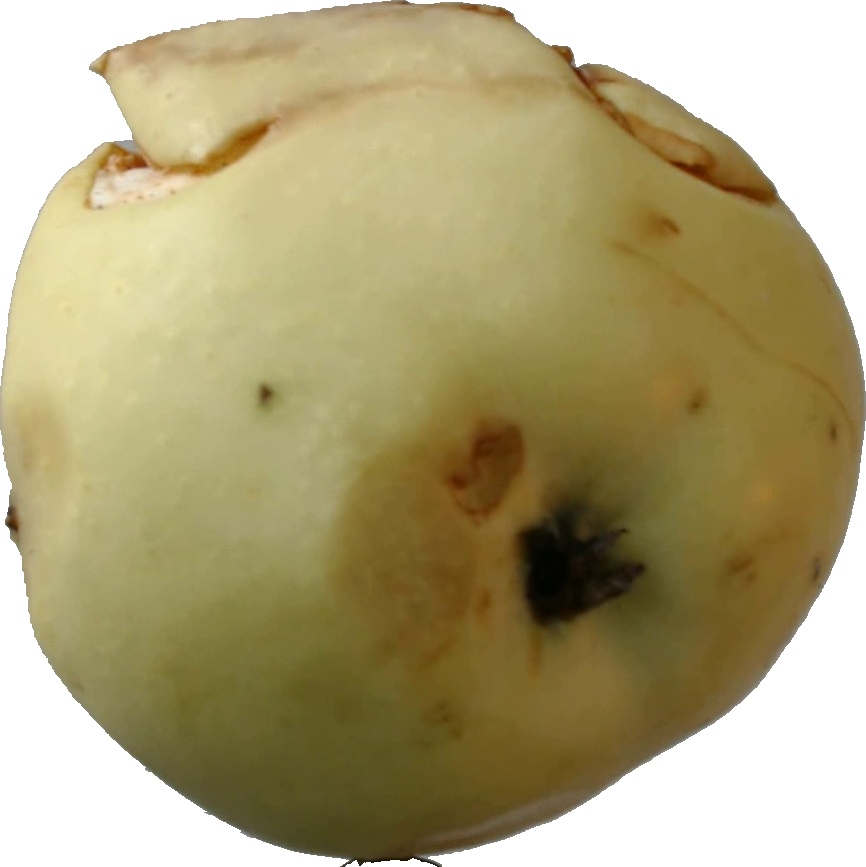
Label: apple_hit_1